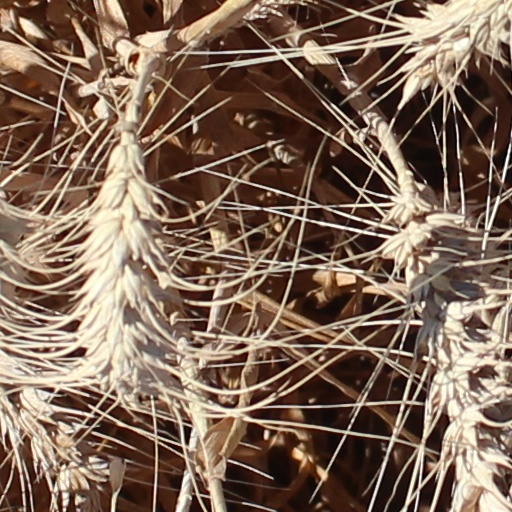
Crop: wheat